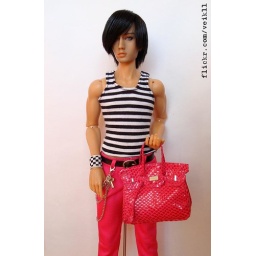
black and white stripe vest + pink jeans + pink birkin by VeiK